Ku Klux Klan

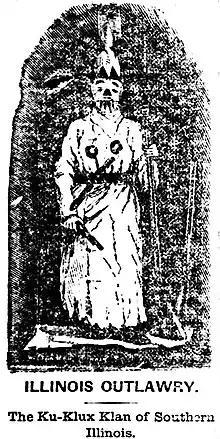
Garb and weapons of the Ku Klux Klan in Southern Illinois, as posed for Joseph A. Dacus of the "Missouri Republican," in August 1875.

Milder encounters, including some against white teachers, also occurred. In Mississippi, according to the Congressional inquiry: